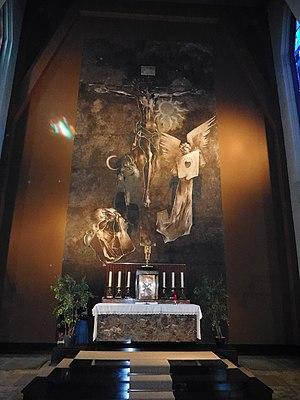
Crucifixion du Christ: fresque de Marie-Alain Couturier dans l’église du Sacre-Cœur, à Saint-Servais (Namur), en Belgique
L’église du Sacré-Cœur est un édifice religieux catholique sis sur la chaussée de Waterloo, à Saint-Servais, en Belgique. De style art-déco l’église fut construite en 1934. Elle est lieu de culte de la communauté paroissiale du haut de Saint-Servais.
Marie-Alain Couturier, né le 15 novembre 1897 à Montbrison, en France, et mort le 9 février 1954, est un prêtre dominicain, artiste et théoricien de l'art. Il fut l'un des principaux acteurs du renouveau de l'art sacré en France au lendemain de la Seconde Guerre mondiale.